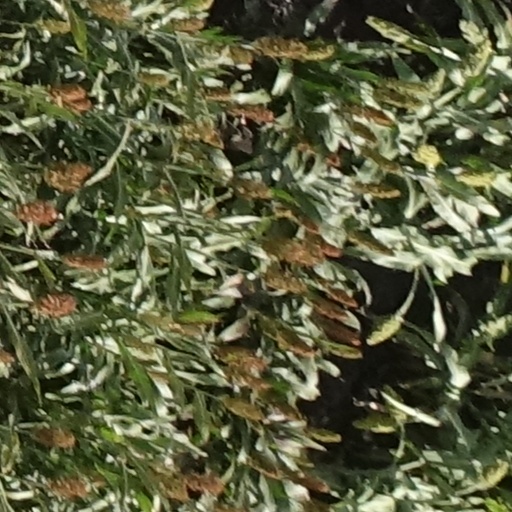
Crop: sorghum